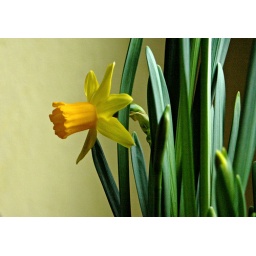
flowers in my kitchen